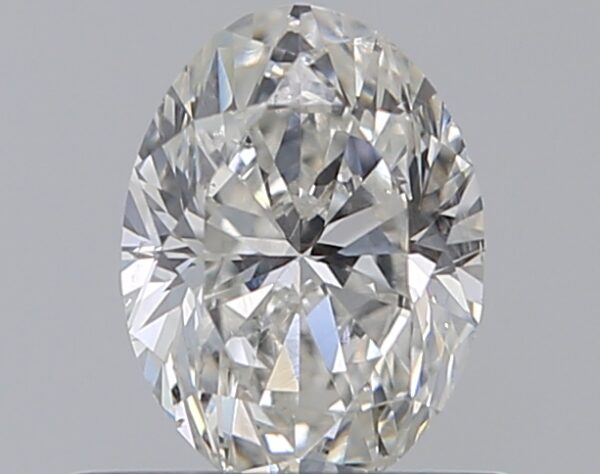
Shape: oval
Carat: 0.5
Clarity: SI1
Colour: G
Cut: VG
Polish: VG
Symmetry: GD
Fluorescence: N
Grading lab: GIA
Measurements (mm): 5.87 x 4.33 x 2.85